Our Motorsports

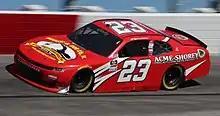
Tyler Reddick in the No. 23 at Darlington Raceway in 2021

In 2021, Tyler Reddick attempted to qualify this car at Daytona, but failed to qualify due to qualifying being rained out. Later entries were submitted with Andy Lally as the driver listed, but failed to qualify since the car was outside the top 40 in owners points and a lack of qualifying and wouldn't appear on the entry list following Dover. The 03 hasn't attempted a race since.